Henarathgoda Botanical Garden

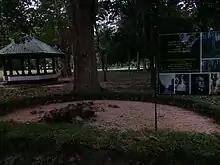
First Rubber Plant in Sri Lanka at Henarathgoda Botanical Garden

In 1876, 1,919 rubber seedlings, originally collected from the Amazon forest (Santarém, Pará, Brazil) by explorer Sir Henry Alexander Wickham, were imported from the Royal Botanic Gardens, Kew and planted at the Gampaha gardens, under the guidance of George Thwaites, the superintendent of the botanical gardens at Peradeniya. At these times the garden was laid out and managed by Muhandiram Amaris De Zoysa under the supervision of the director of the Royal Botanic Gardens, Peradeniya.